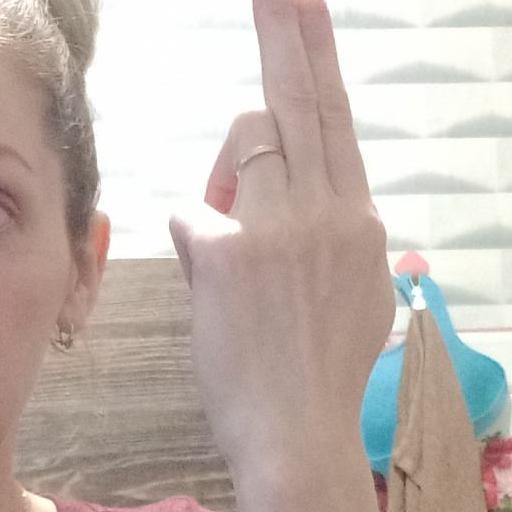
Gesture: two_up_inverted